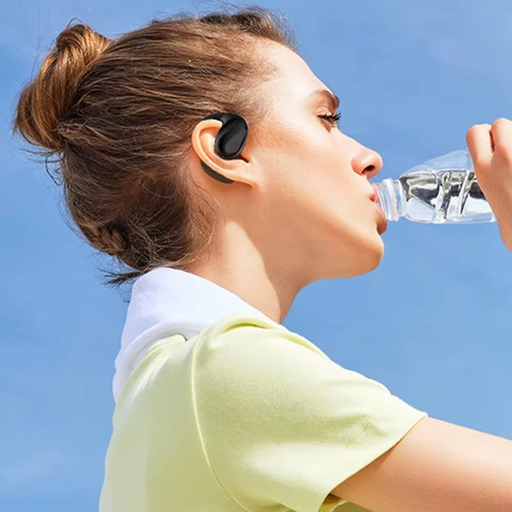
קטגוריה: שתי מתנות לבחירה
תיאור: אוזניות בלוטוס אלחוטיות מתרגמות בזמן אמת
דגם: GT PRO SPEAK
מידע נוסף: מתנה קטנה